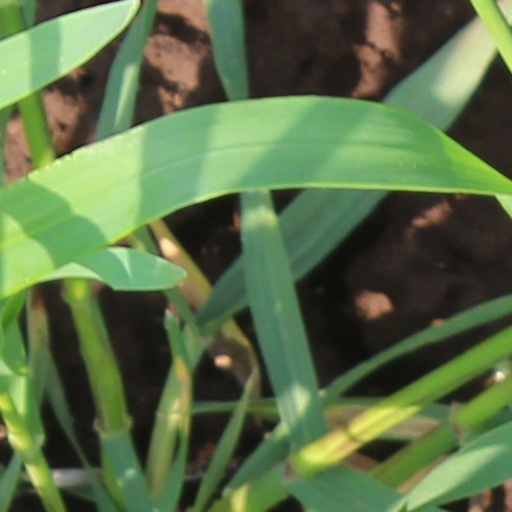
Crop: wheat